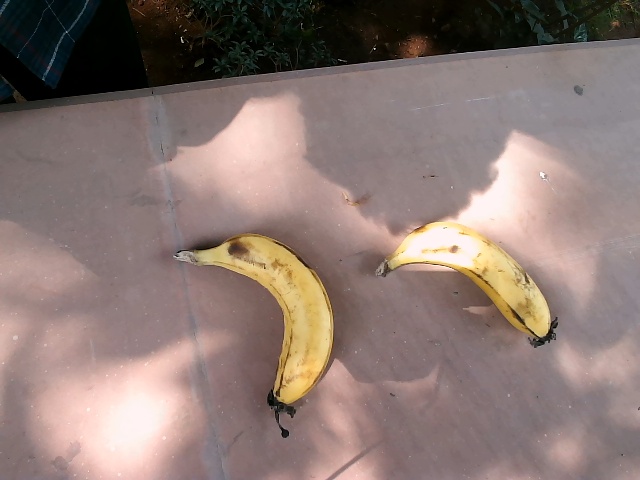
Label: Ripe_Banana